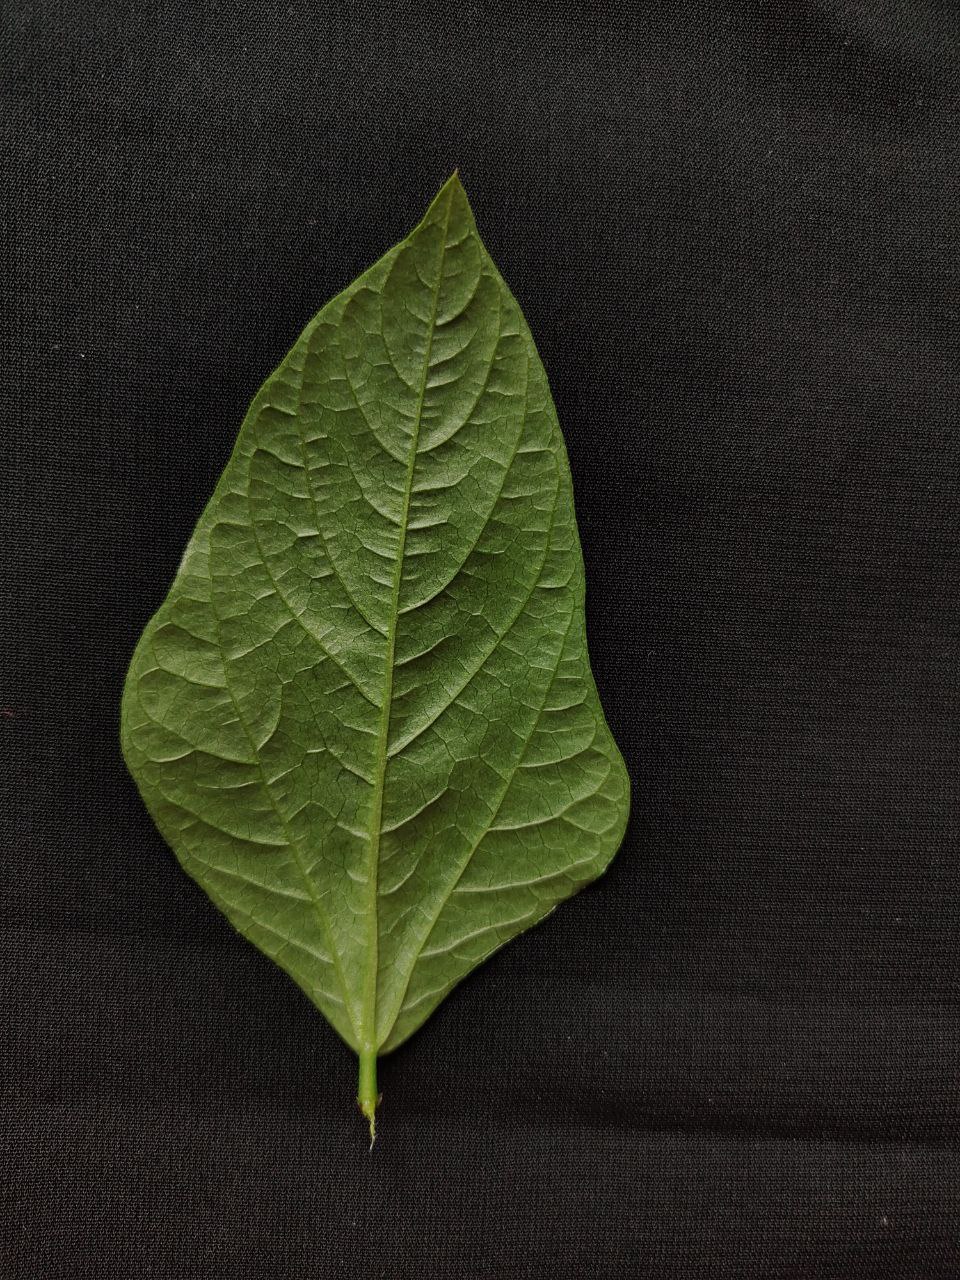
Crop: cowpea
Leaf condition: Fresh Leaf